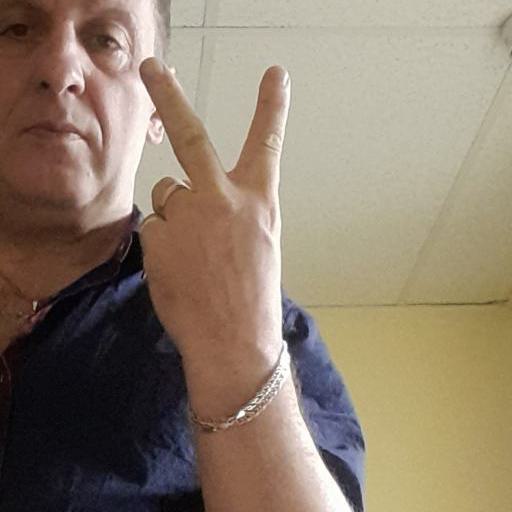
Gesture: peace_inverted